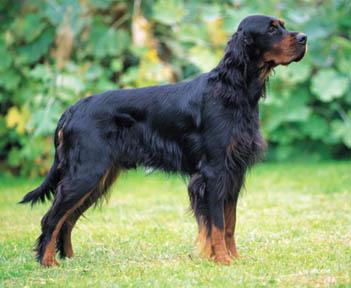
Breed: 228-n000085-Gordon_setter